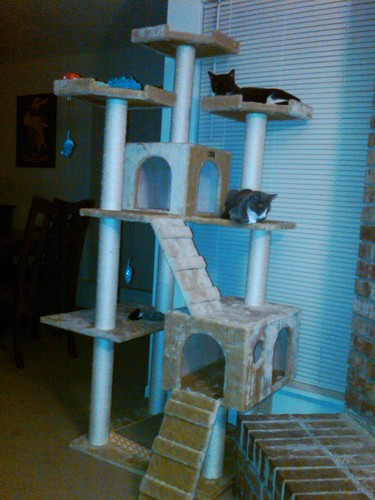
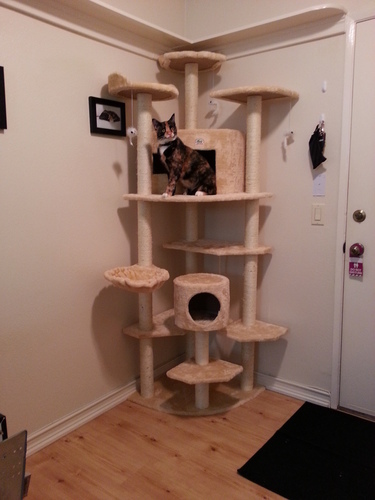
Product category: items_cat tree
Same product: no